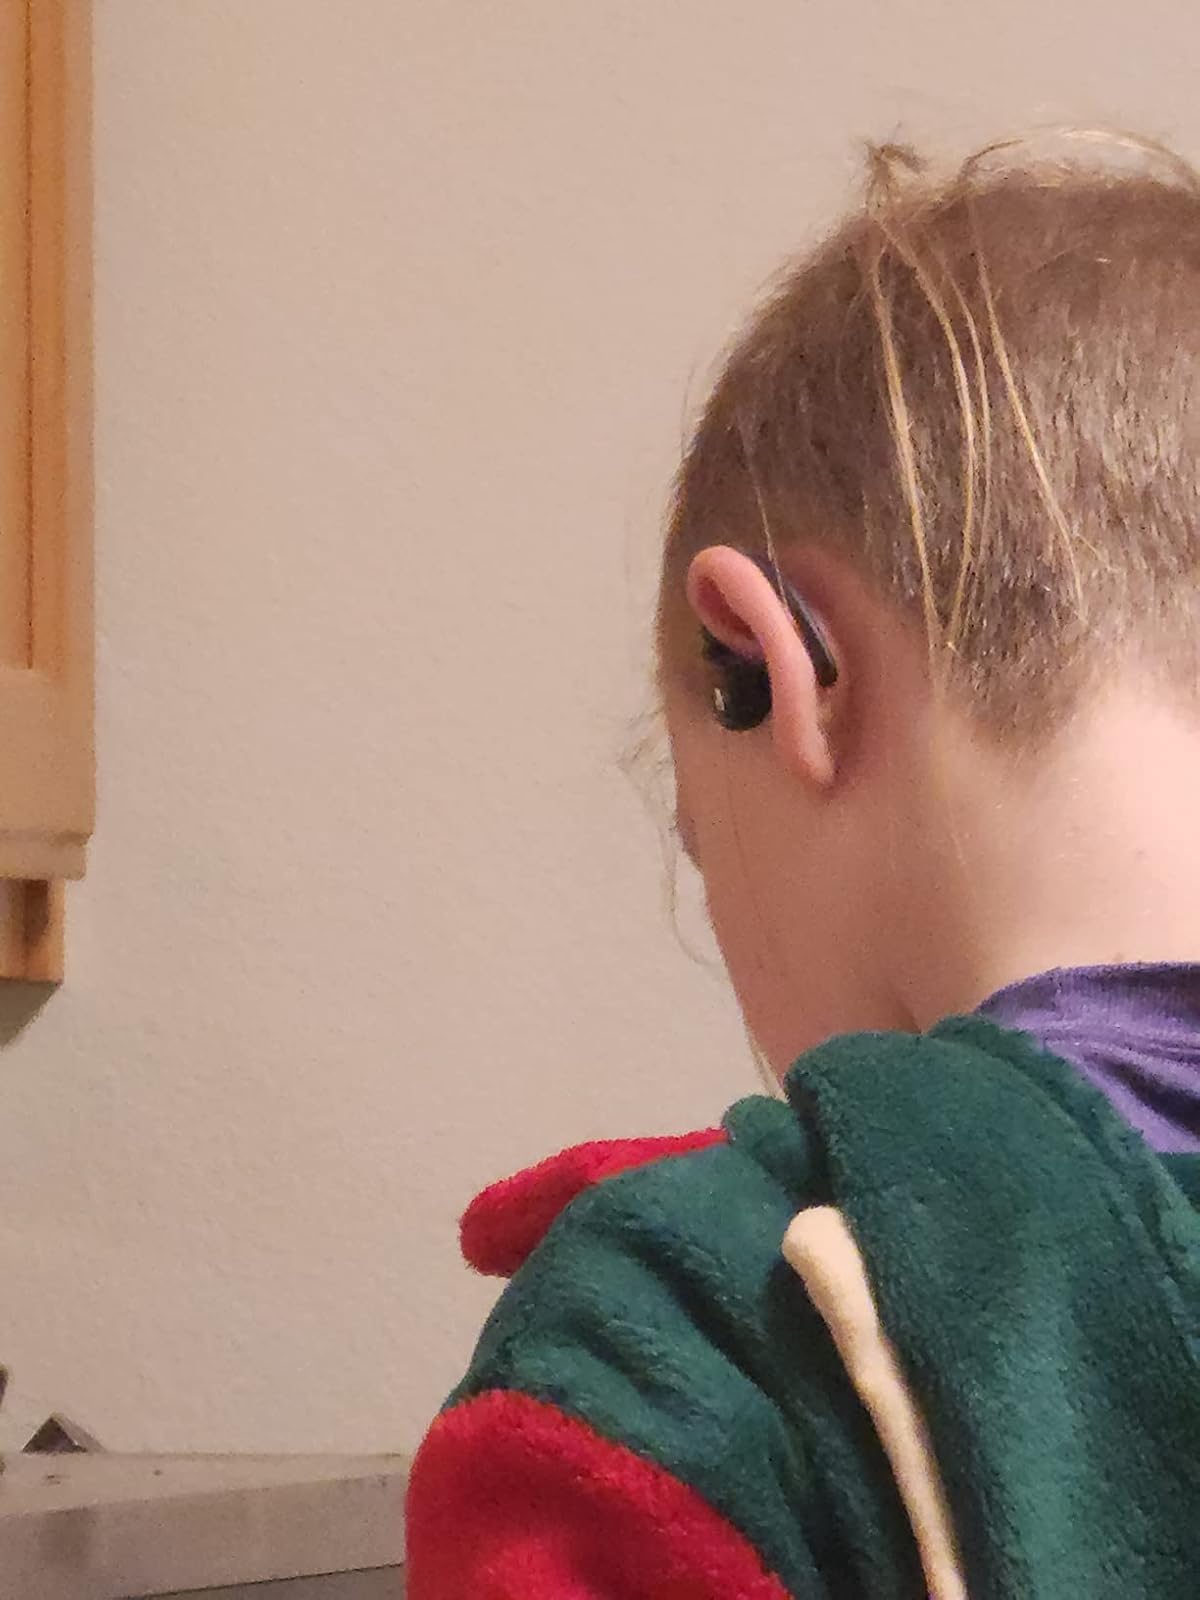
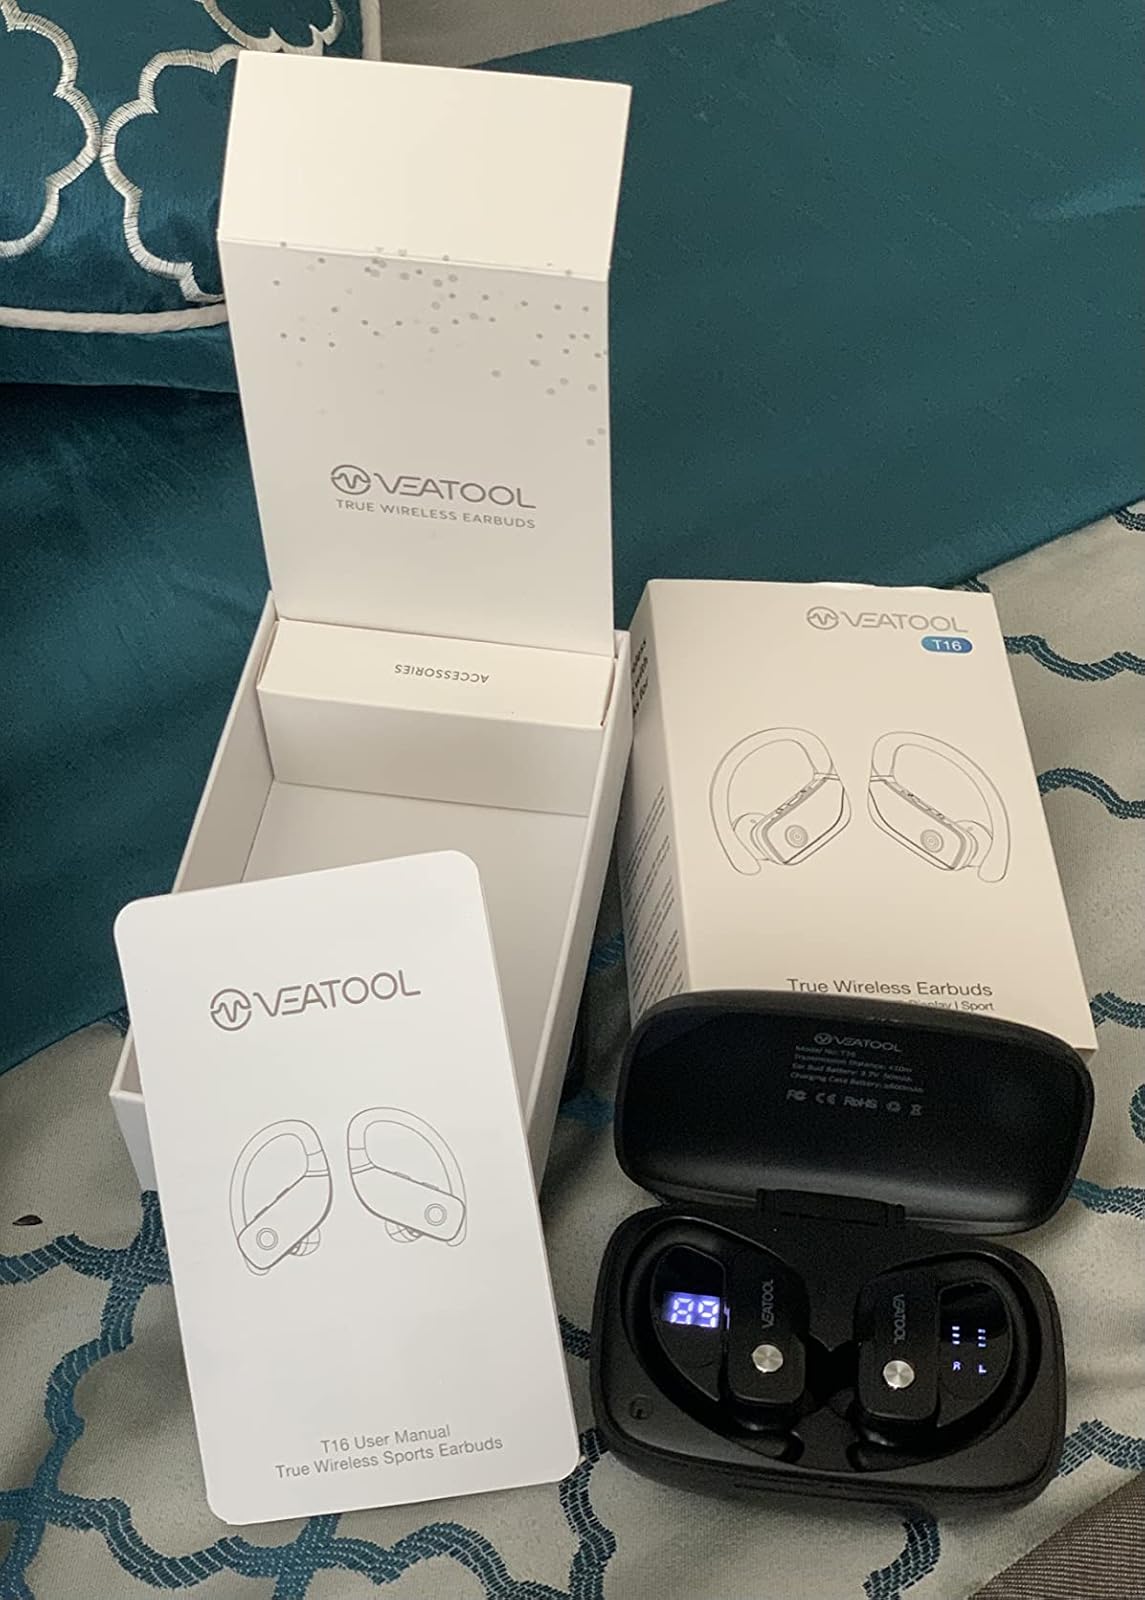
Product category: earbuds
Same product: yes